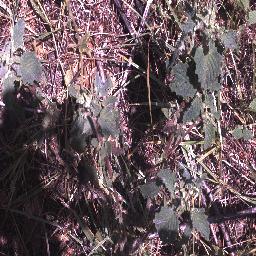
Label: negative